Bryn railway station

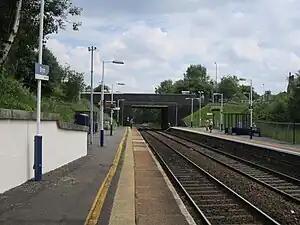
Bryn railway station in 2009

Bryn railway station is a railway station serving the suburb of Bryn in Ashton-in-Makerfield, Greater Manchester, England. The station is situated on the electrified Liverpool–Wigan line northeast of Liverpool Lime Street and south of Wigan. The station, and all trains serving it, are operated by Northern Trains.